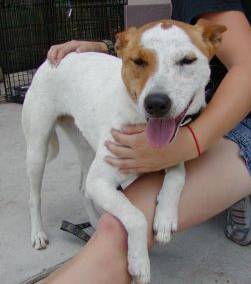
Label: dog